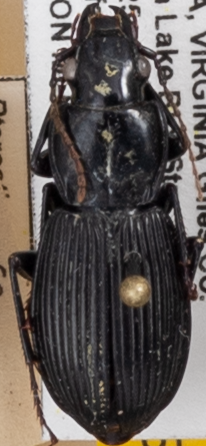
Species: Pterostichus coracinus
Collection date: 2021-06-15
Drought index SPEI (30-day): -0.51
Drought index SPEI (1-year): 0.718
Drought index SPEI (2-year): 1.28